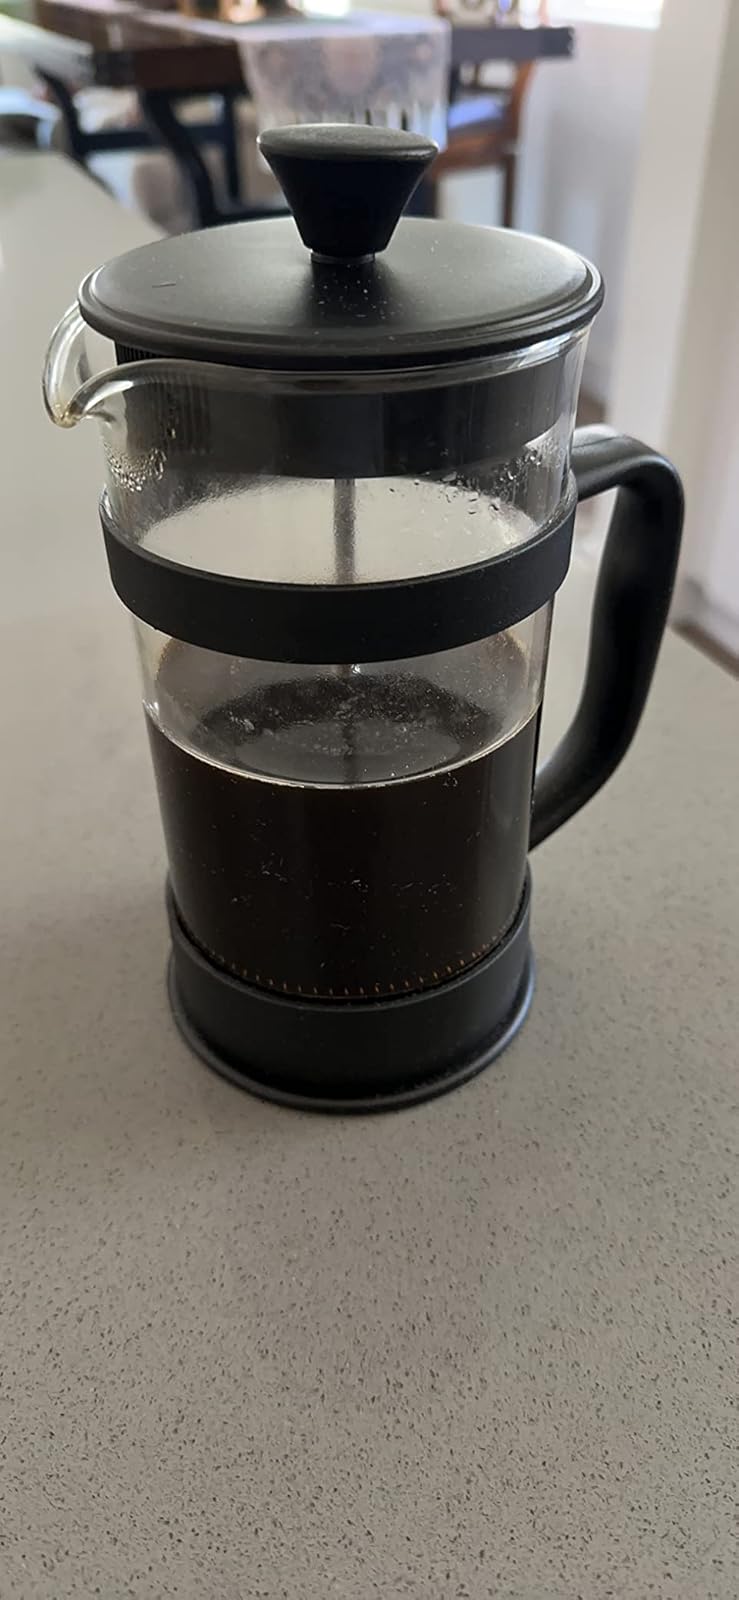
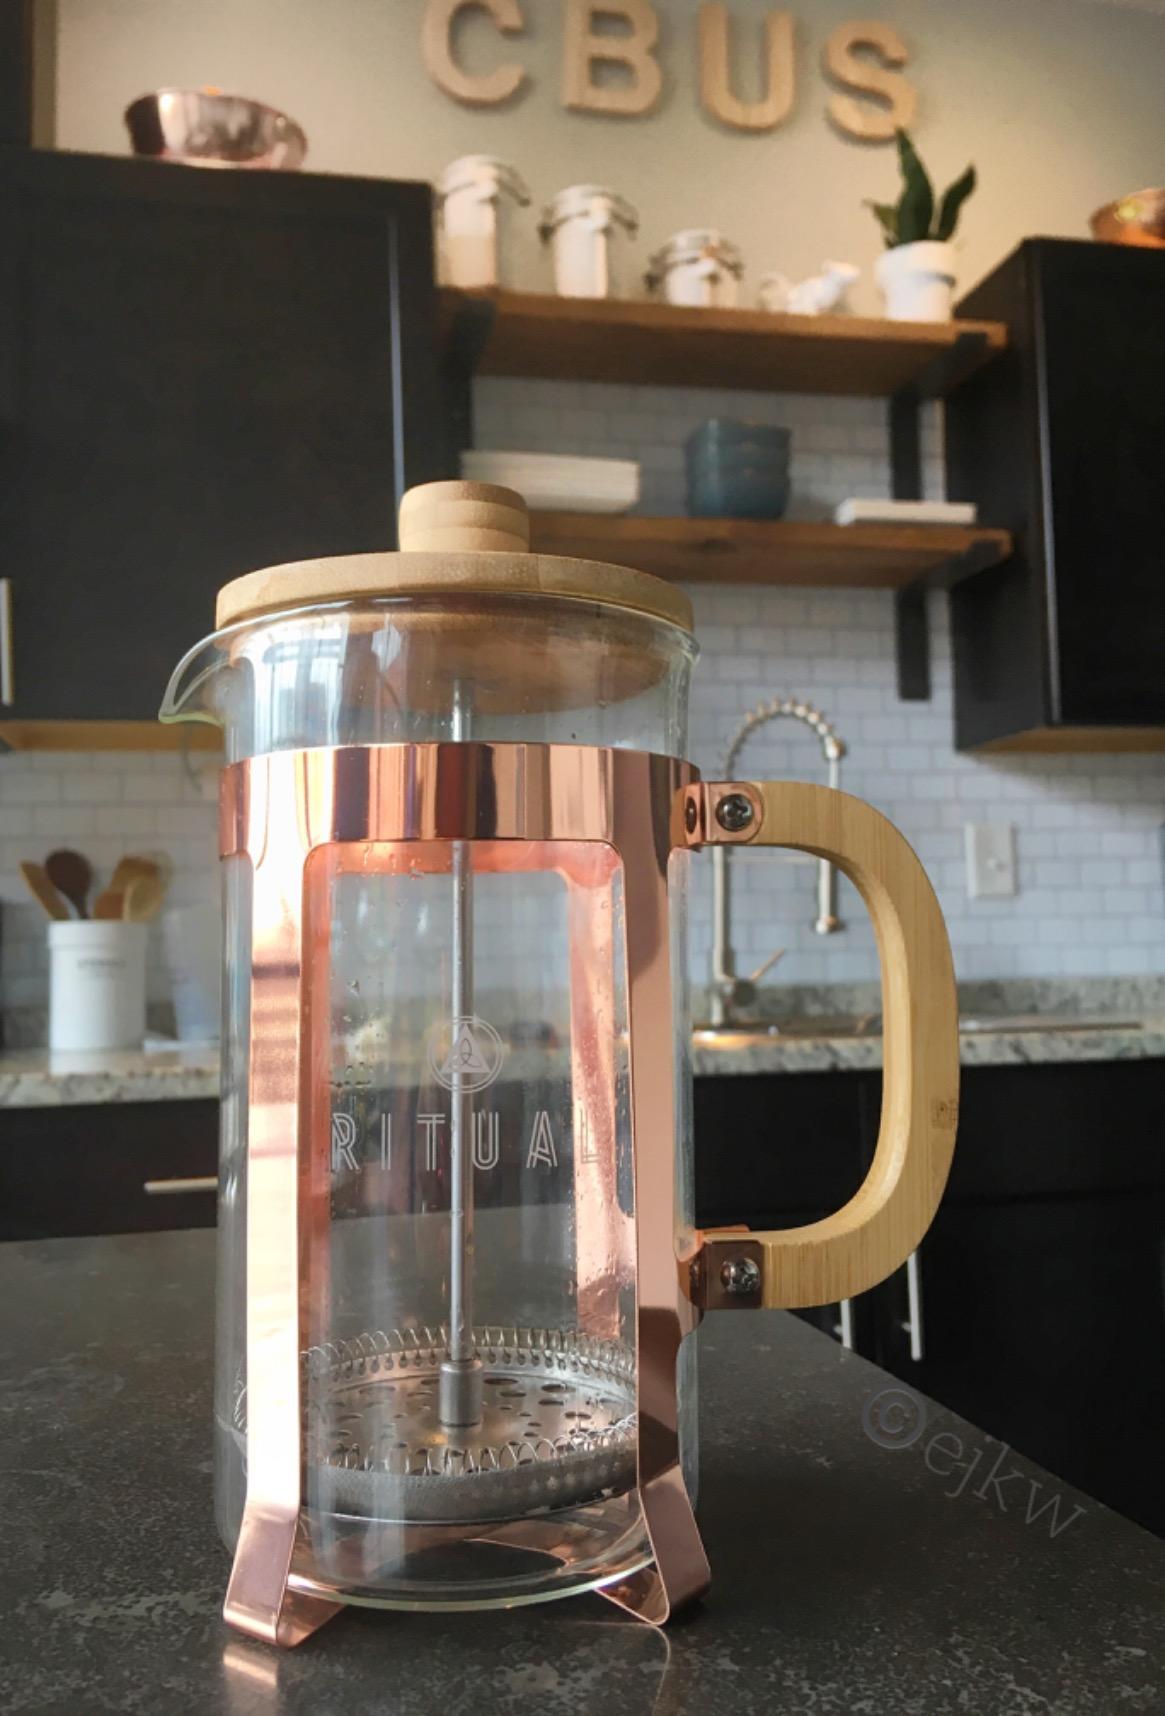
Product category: items_tea
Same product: no